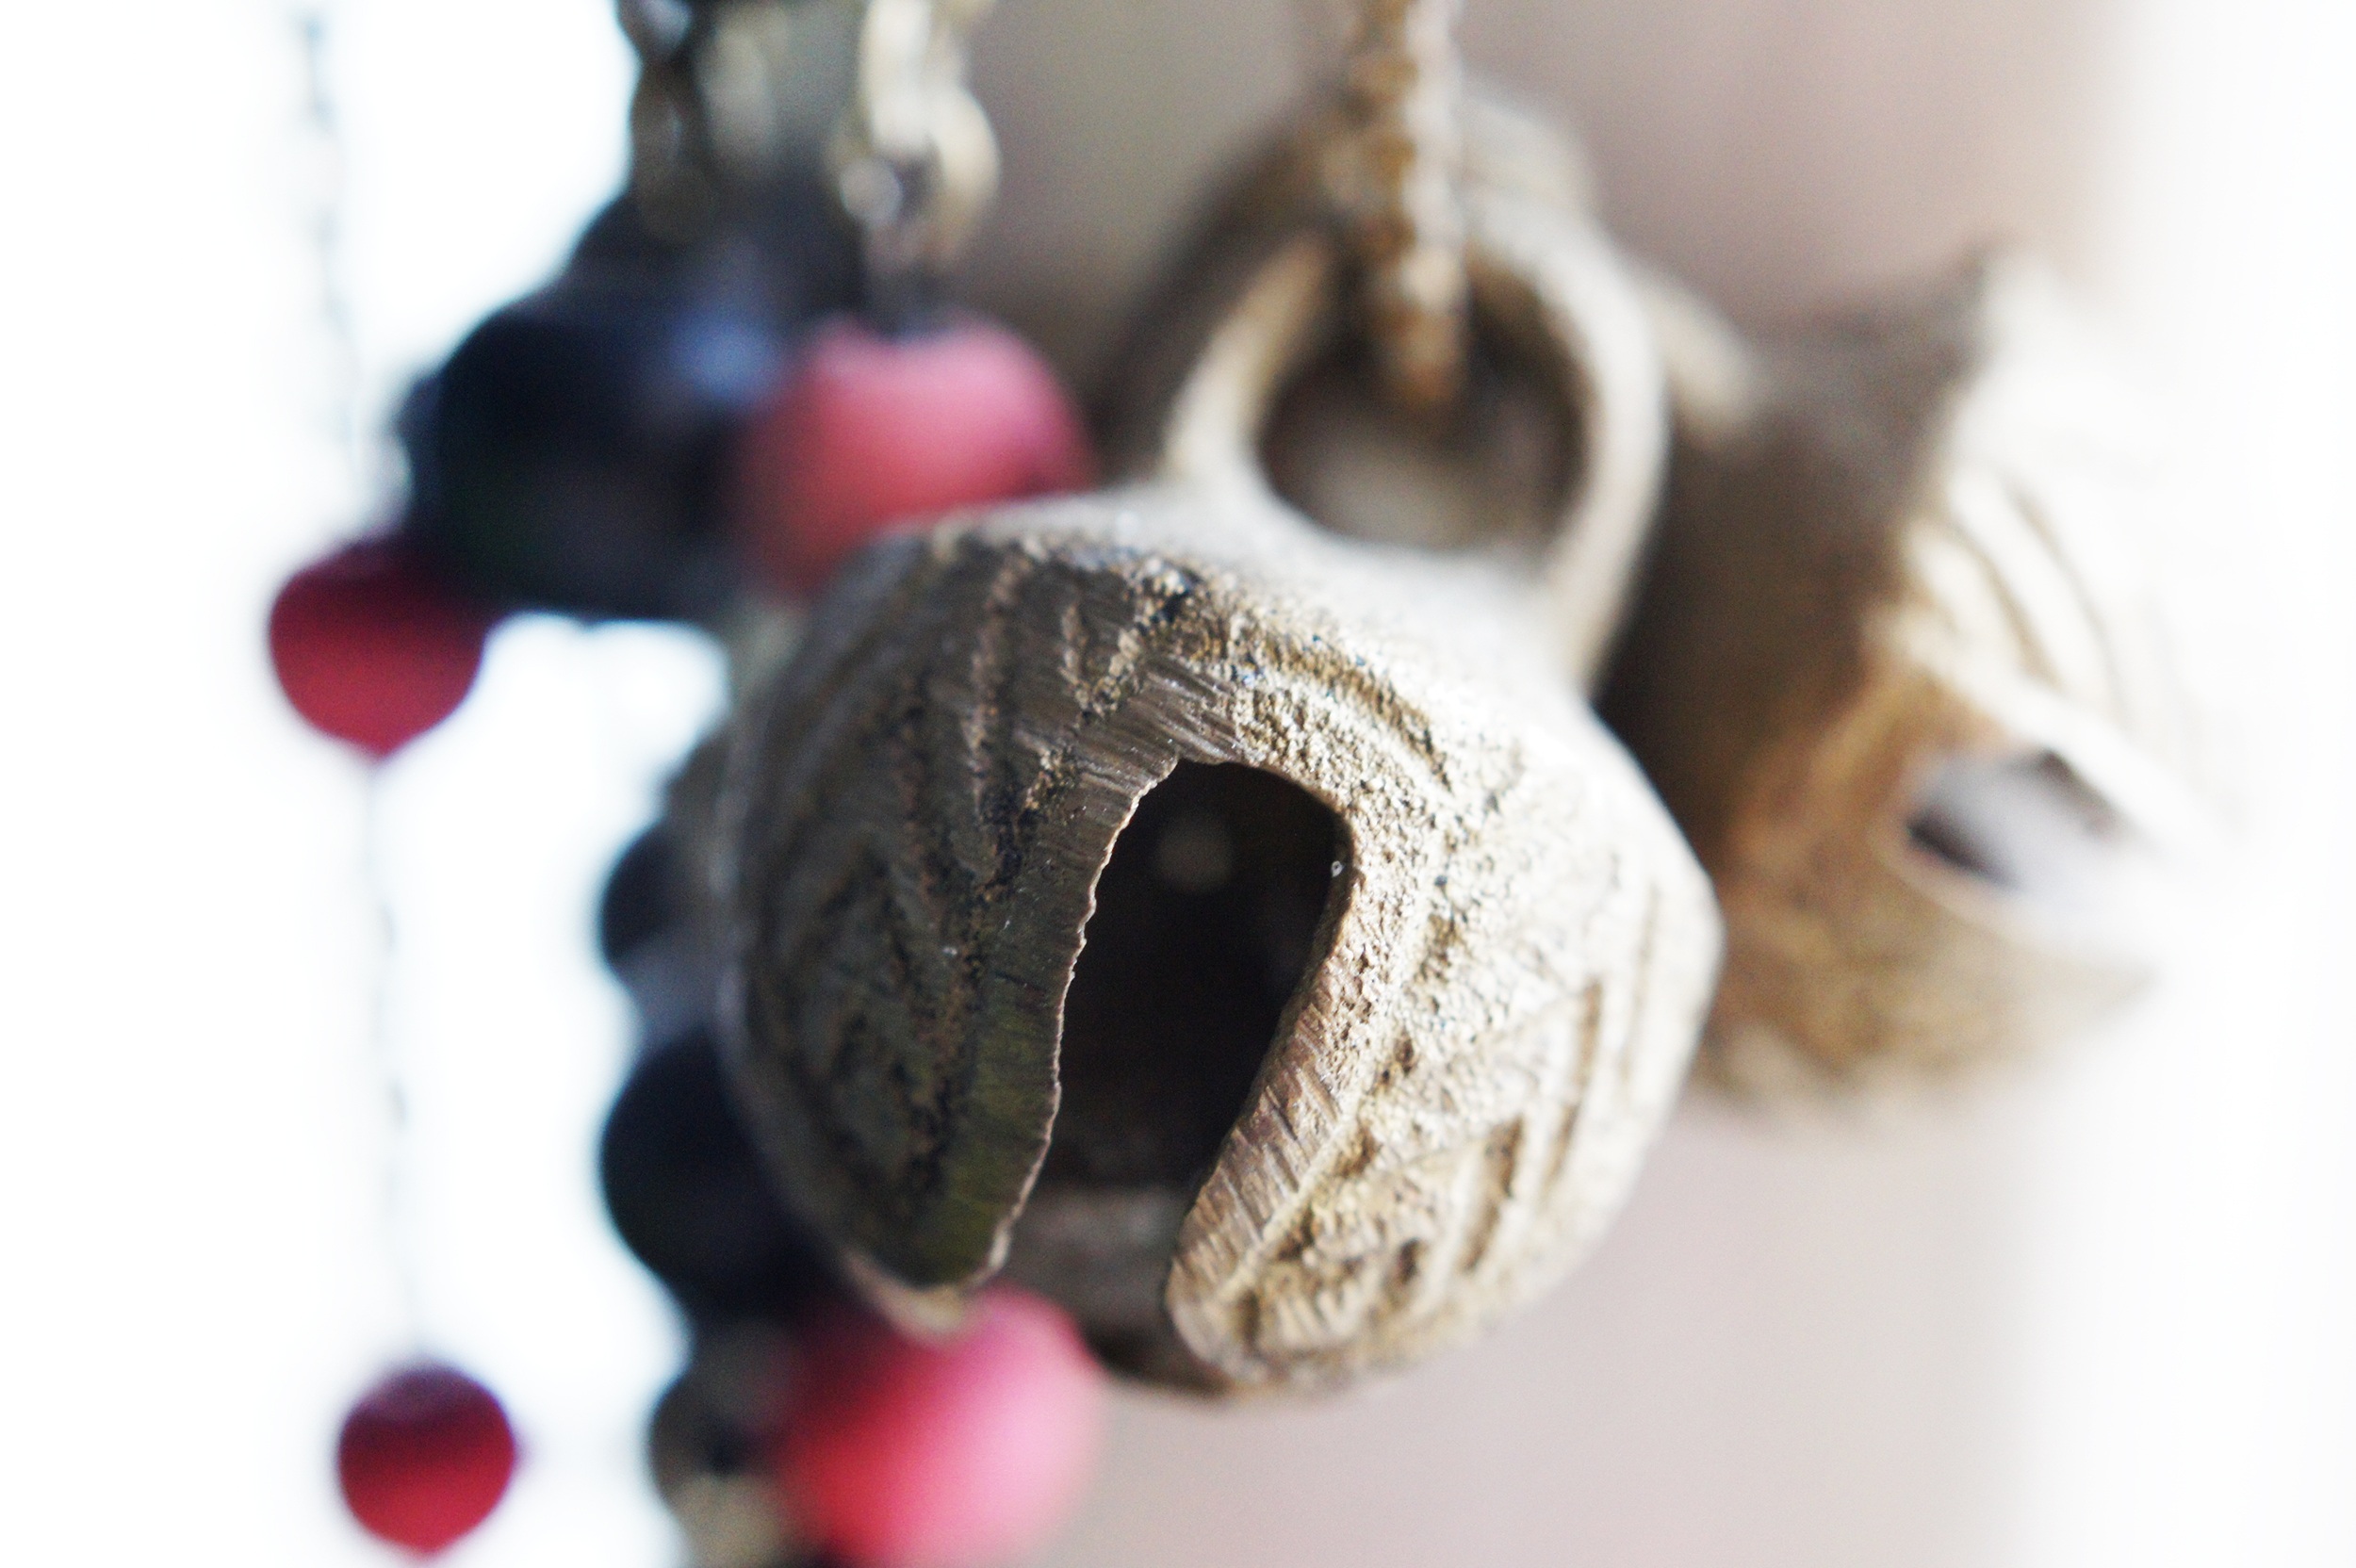
flower, bell, material, jewellery, earrings, iron, organ, middle ages, clamp, fashion accessory